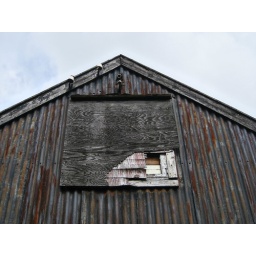
Black window in a black wall